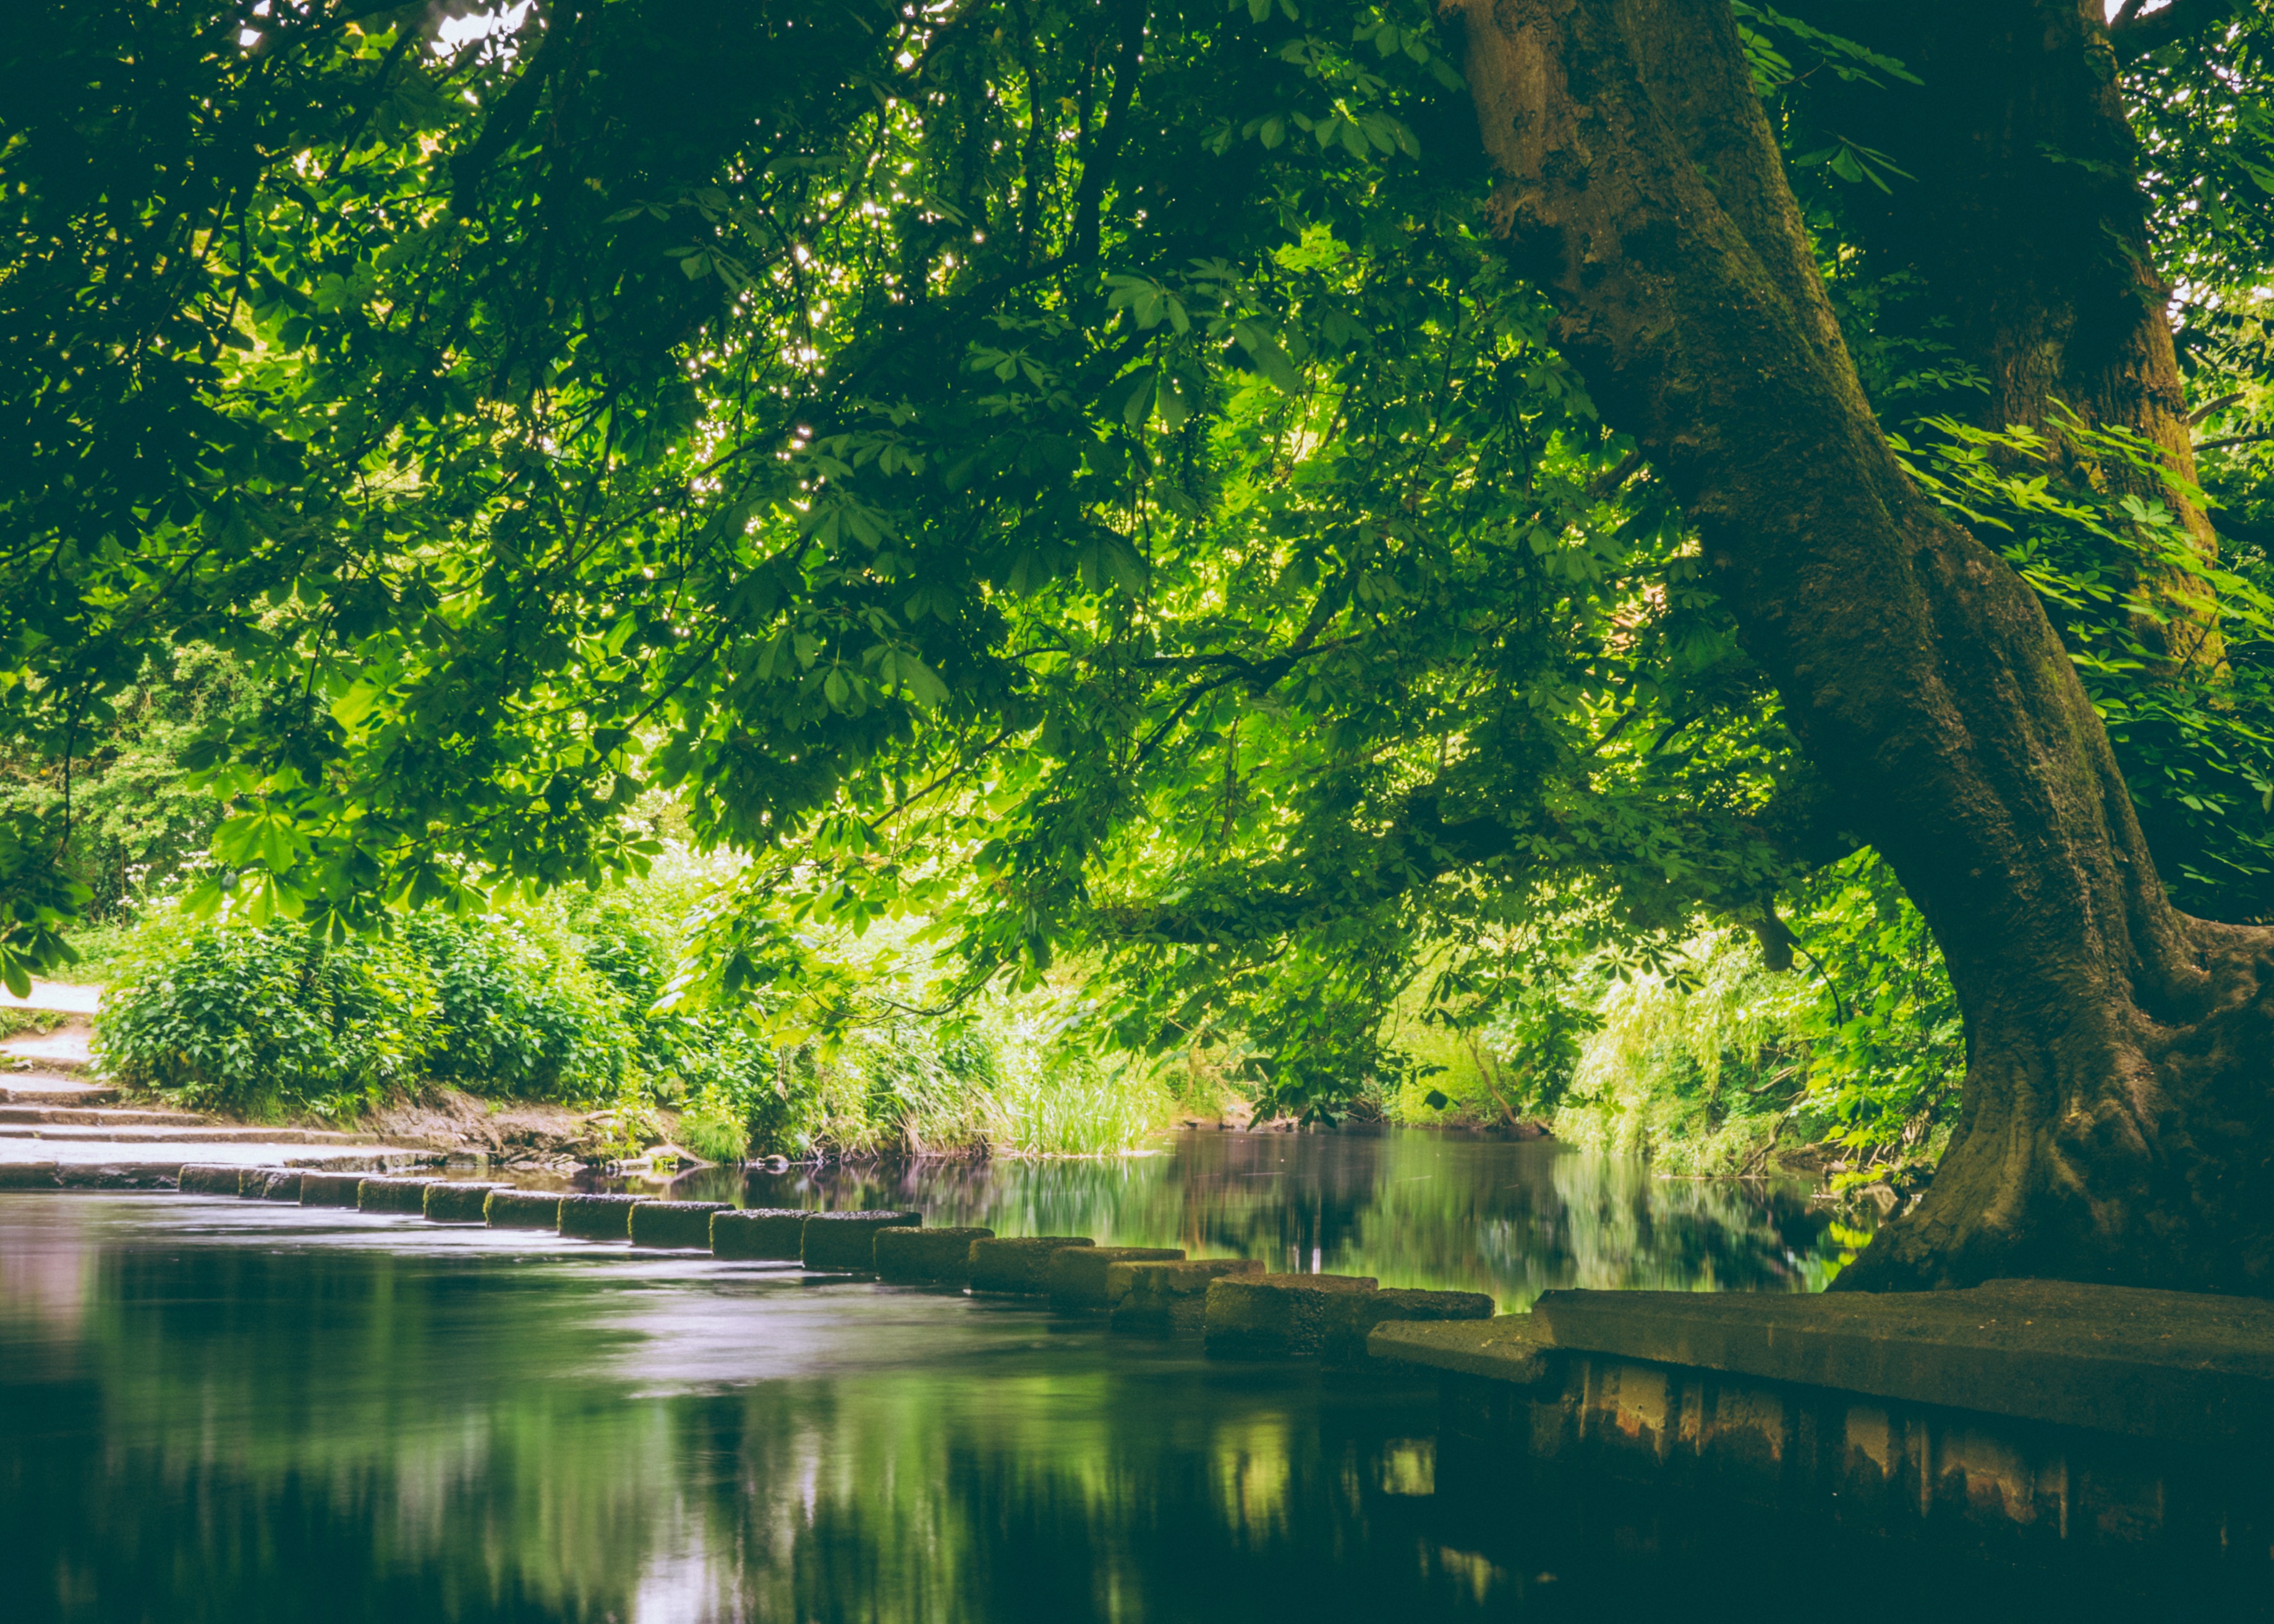
landscape, tree, water, nature, forest, branch, meadow, sunlight, morning, leaf, flower, lake, river, pond, stream, green, reflection, jungle, autumn, body of water, woodland, habitat, ecosystem, natural environment, woody plant, computer wallpaper